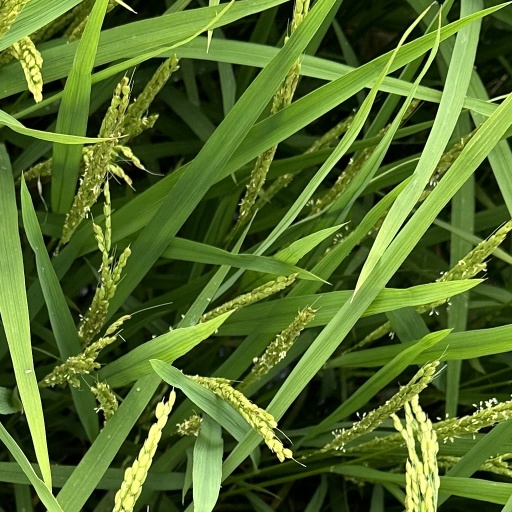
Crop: rice